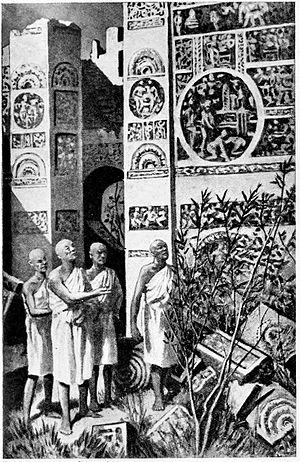
Faxian ou Fa-Hsien est un moine bouddhiste chinois, pèlerin et auteur d'une des premières et précieuses descriptions de l'Inde.